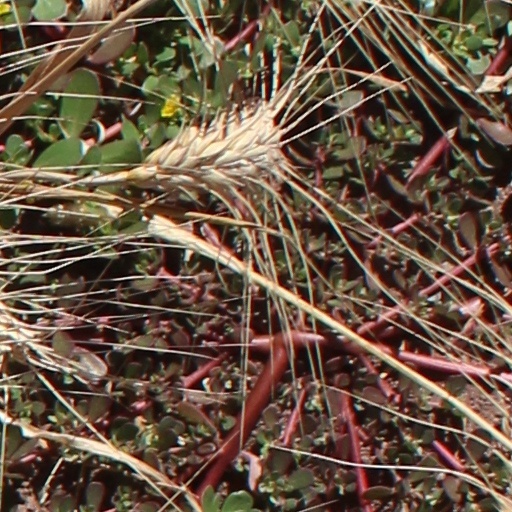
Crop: wheat